Guru Premsukh Memorial College of Engineering

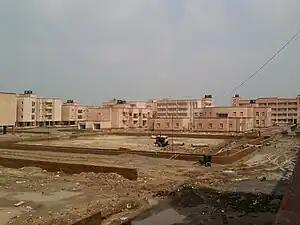
murthal campus

The main campus is located in Budhpur, New Delhi. Equipped with Library and different department for each courses which includes, Department of Computer Science & Engineering, Department of Information Technology, Department of Electronics & Communication Engineering, Department of Mechanical & Automation Engineering and Department of Applied Sciences & Humanities.